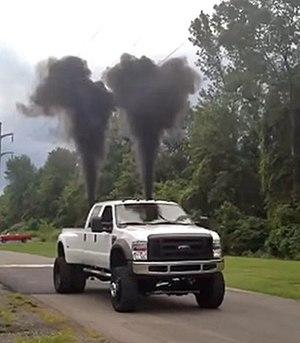
Rolling coal, ou coal rolling désigne une pratique consistant à modifier un moteur diesel afin d'émettre une épaisse fumée noire polluant l'air environnant. Cette pratique peut aussi inclure le retrait intentionnel du filtre à particules. Aux États-Unis, de telles modifications sur un véhicule peuvent coûter entre 200 $ et 5 000 $.